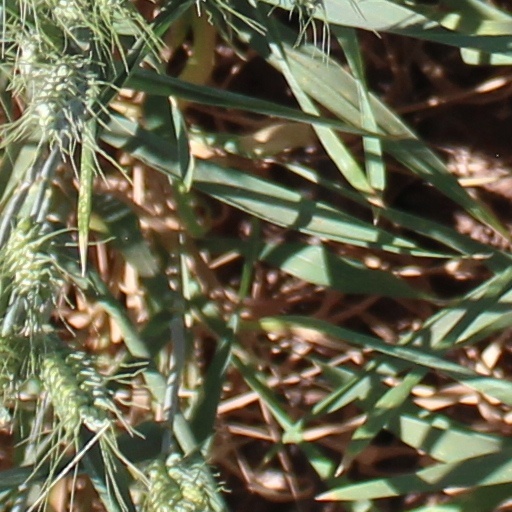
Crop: wheat